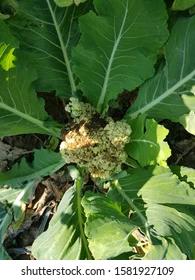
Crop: unknown
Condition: cauliflower_cauliflower_bacterial_soft_rot